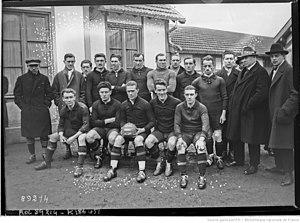
[Stade] Buffalo, 13-1-24, [football] association, équipe de Belgique
L'équipe de Belgique de football en 1924 connaît une saison difficile. Malgré une préparation qui se voulait exemplaire, elle ne parvient pas à conserver son titre olympique de 1920, se faisant sèchement éliminée dès le premier tour par l'équipe suédoise. Pour cette préparation, la fédération introduit des nouveautés en créant notamment une équipe B, réserve de la sélection nationale, et en multipliant les rencontres amicales avant la compétition décisive. Sur l'ensemble de la saison, l'équipe belge enregistre 4 défaites, dont certaines lourdes, sur 8 matchs.